Canberra

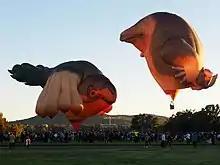
The Skywhale and Skywhalepapa in 2021

The newly built Australian National University was expanded and sculptures as well as monuments were built. A new National Library was constructed within the Parliamentary Triangle, followed by the High Court and the National Gallery. Suburbs in Canberra Central (often referred to as North Canberra and South Canberra) were further developed in the 1950s and urban development in the districts of Woden Valley and Belconnen commenced in the mid and late 1960s respectively, followed by the district of Tuggeranong in the mid-1970s. Many of the new suburbs were named after Australian politicians such as Barton, Deakin, Reid, Braddon, Curtin, Chifley and Parkes.